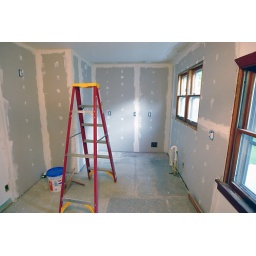
Freshly hung drywall covers the walls of the kitchen at our new house Tuesday, June 17, 2008, in Monticello, Ill.